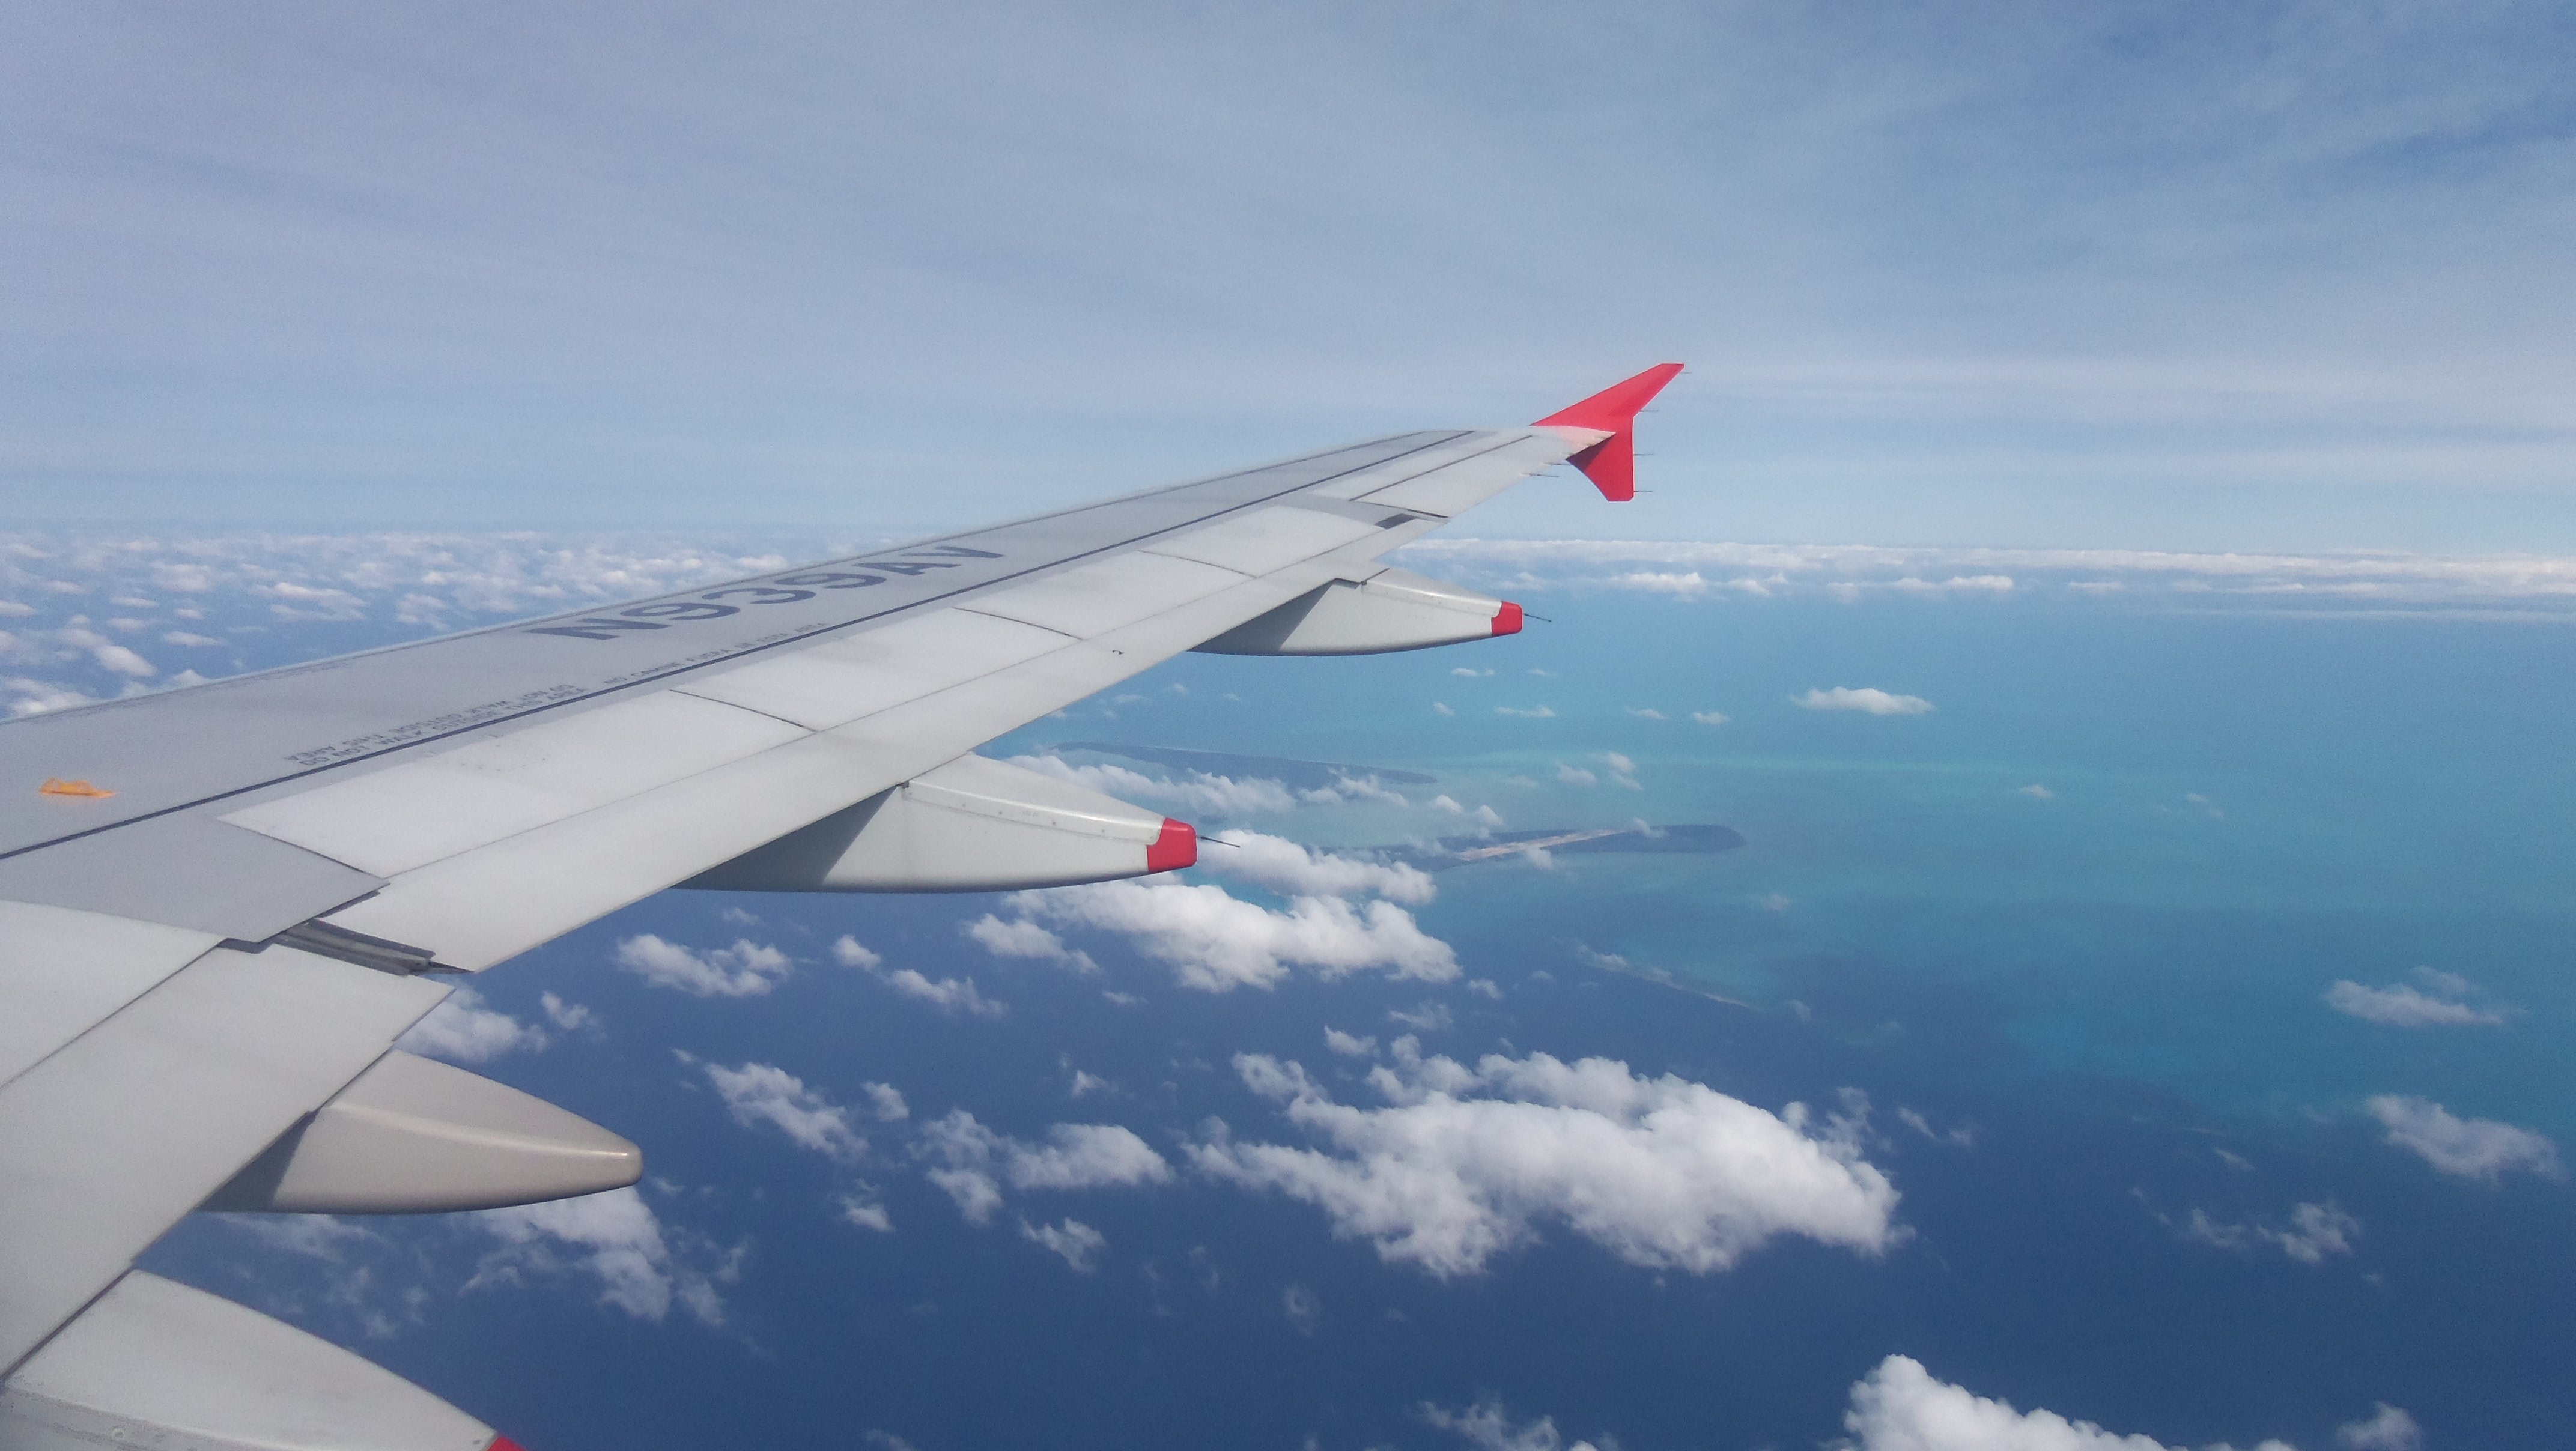
wing, air, view, airplane, aircraft, vehicle, airline, aviation, flight, airliner, to, boeing, takeoff, air force, jet aircraft, airbus a330, boeing 777, boeing 767, air travel, atmosphere of earth, wide body aircraft, narrow body aircraft